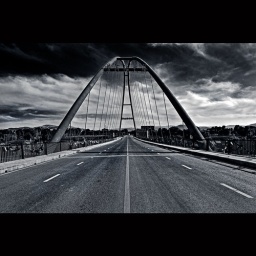
Bridge over yellow river (Qinghai, China)